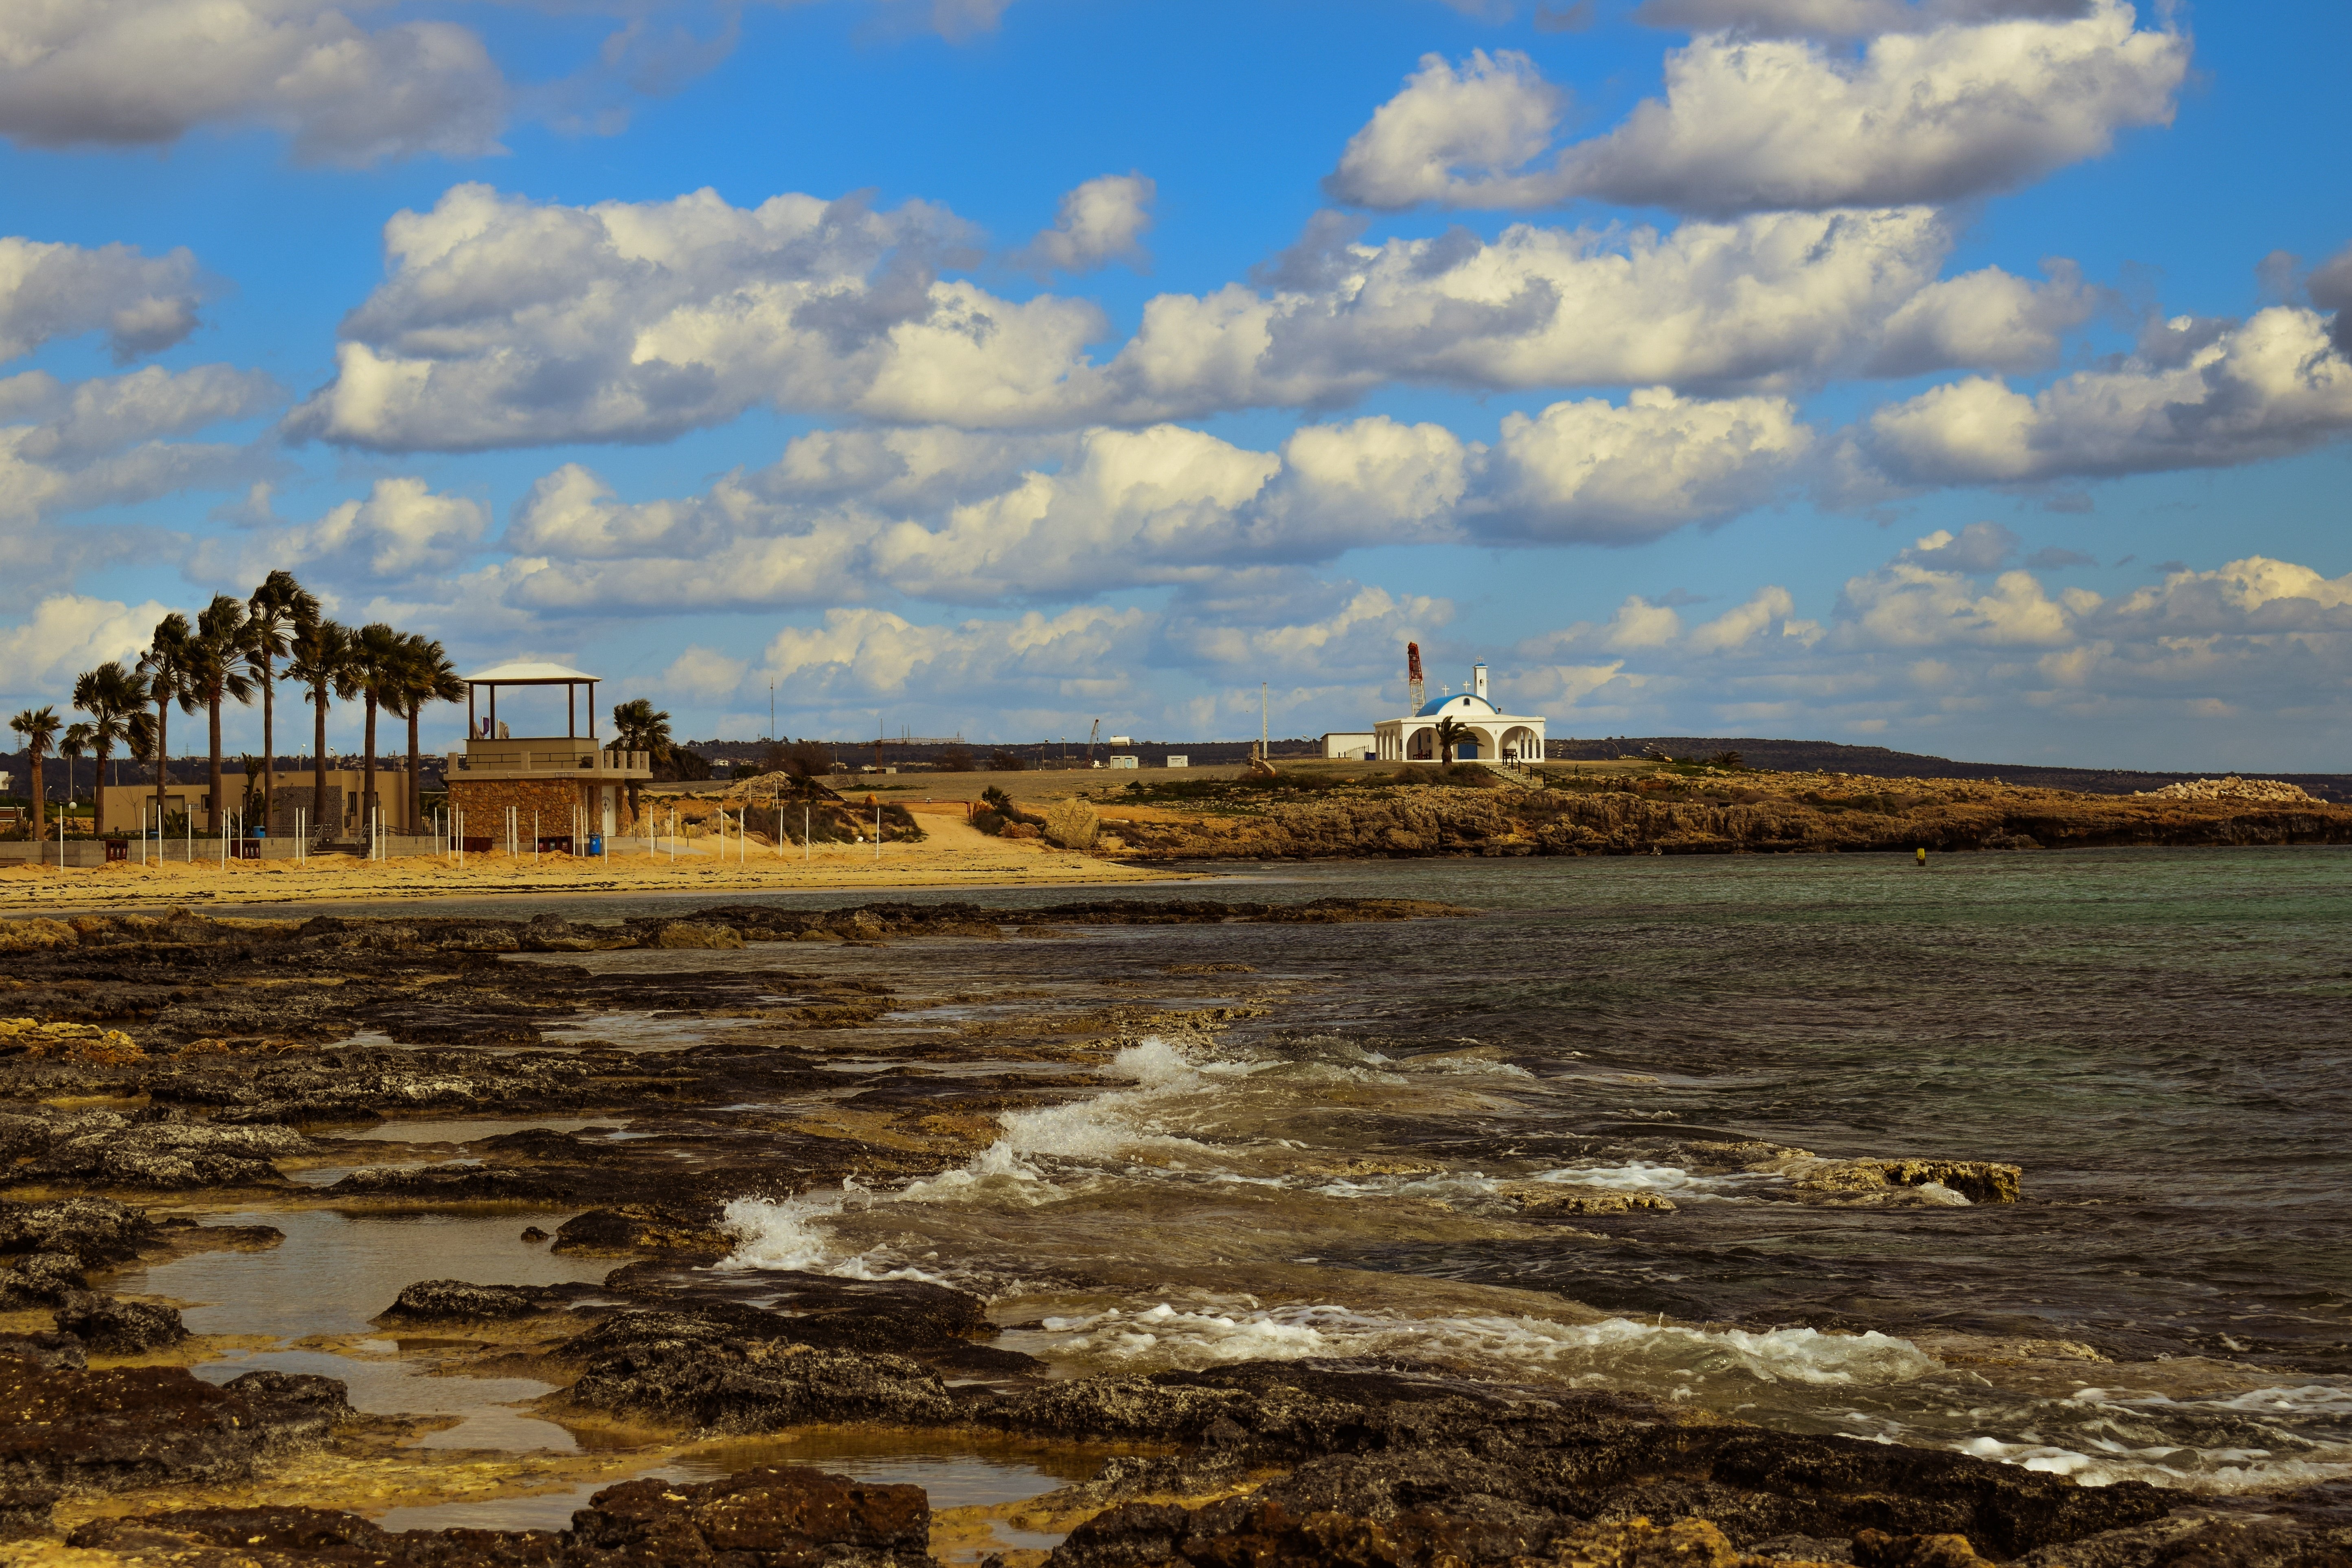
beach, landscape, sea, coast, sand, rock, ocean, horizon, winter, cloud, sky, shore, wave, cliff, mediterranean, tower, scenery, bay, chapel, empty, terrain, clouds, wetland, cyprus, cape, natural environment, geographical feature, ayia thekla